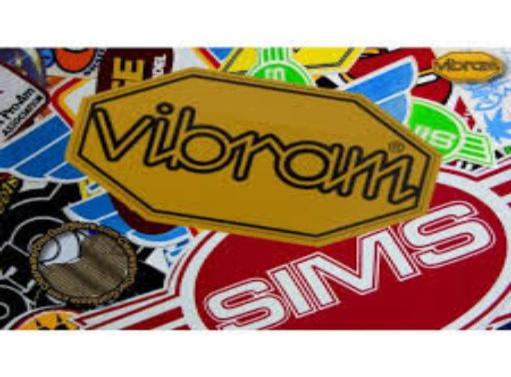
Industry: Clothes